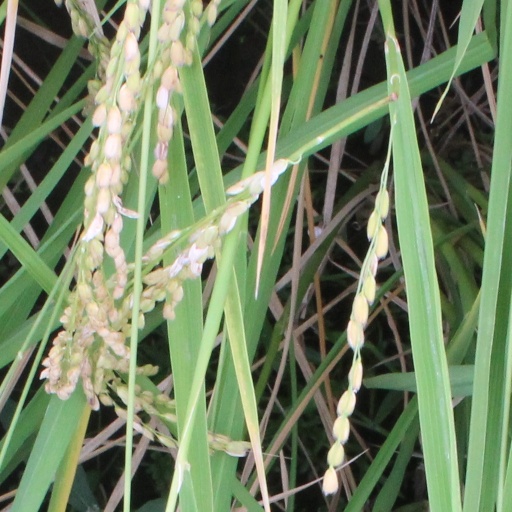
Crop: rice